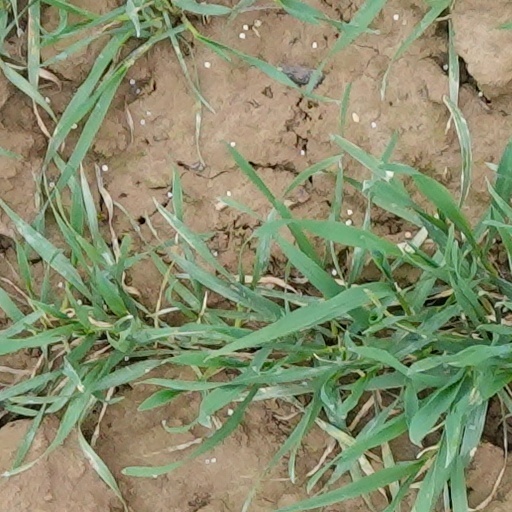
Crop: wheat